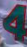
Number: 4